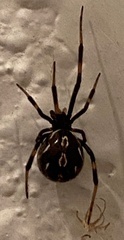
Species: Lactrodectus_hesperus